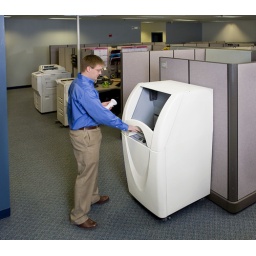
At home or in any office or classroom, ZPrinters 150 &amp;amp; 250 are clean, quiet and free of any hazardous waste.